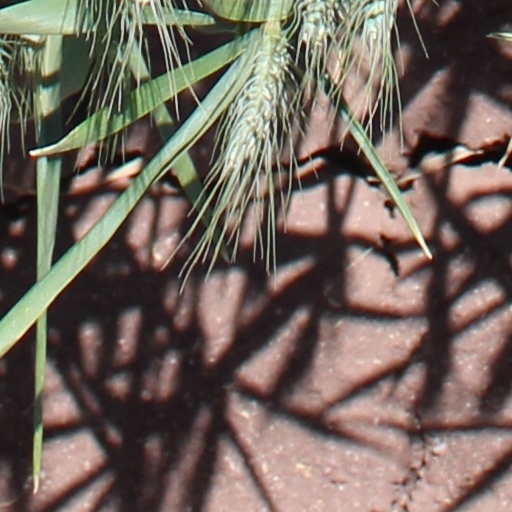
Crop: wheat